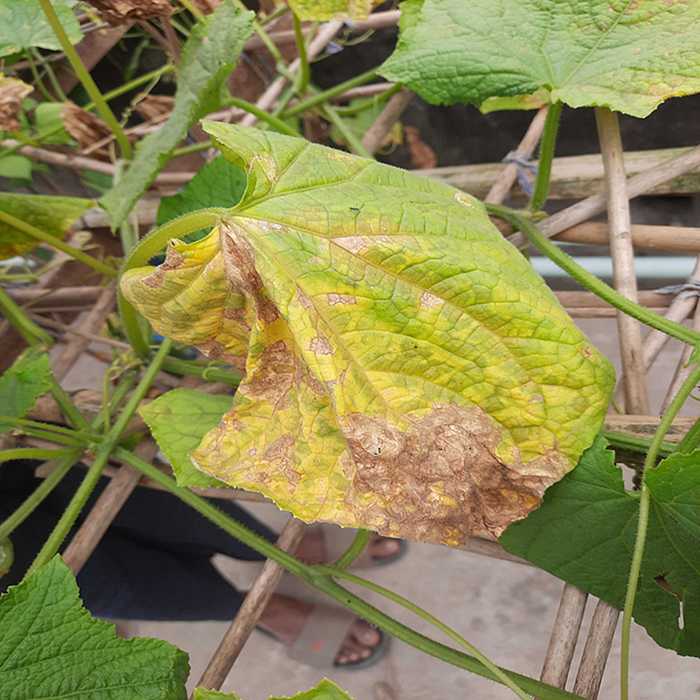
Plant: Cucumber
Label: Anthracnose lesions